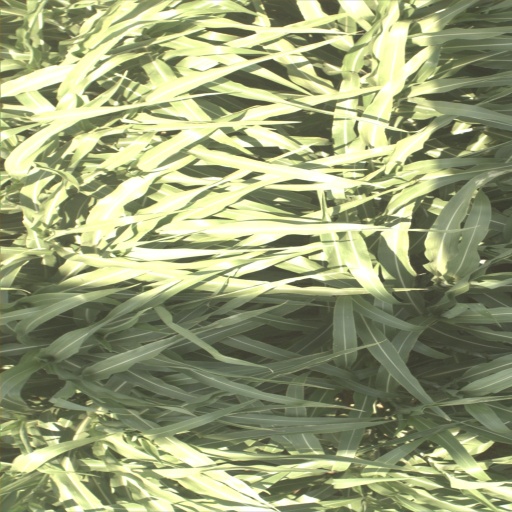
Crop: sorghum